José Campaña

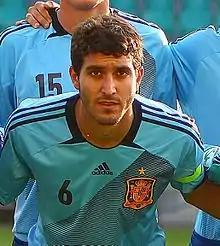
Campaña with Spain U19 in 2012

José Ángel Gómez Campaña (born 31 May 1993) is a Spanish professional footballer who plays as a midfielder.